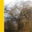
Label: willow_tree